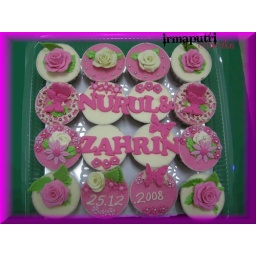
lovely pink in the box